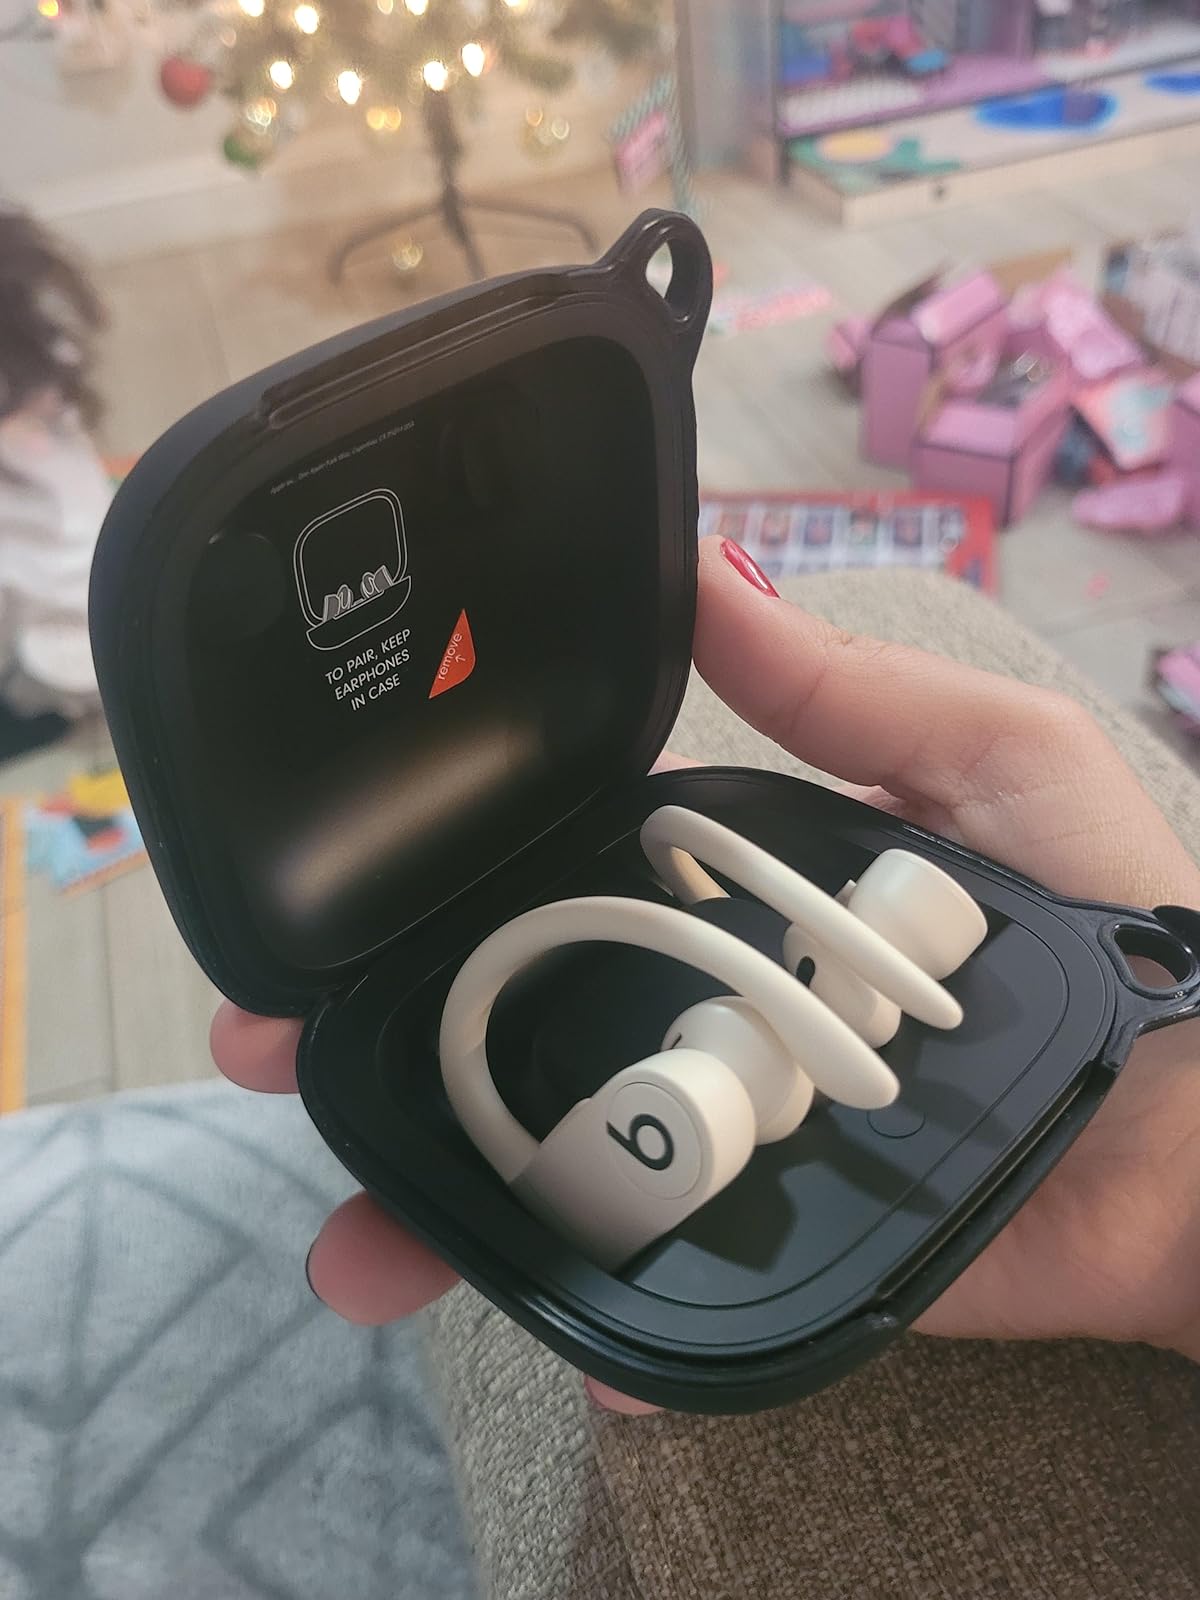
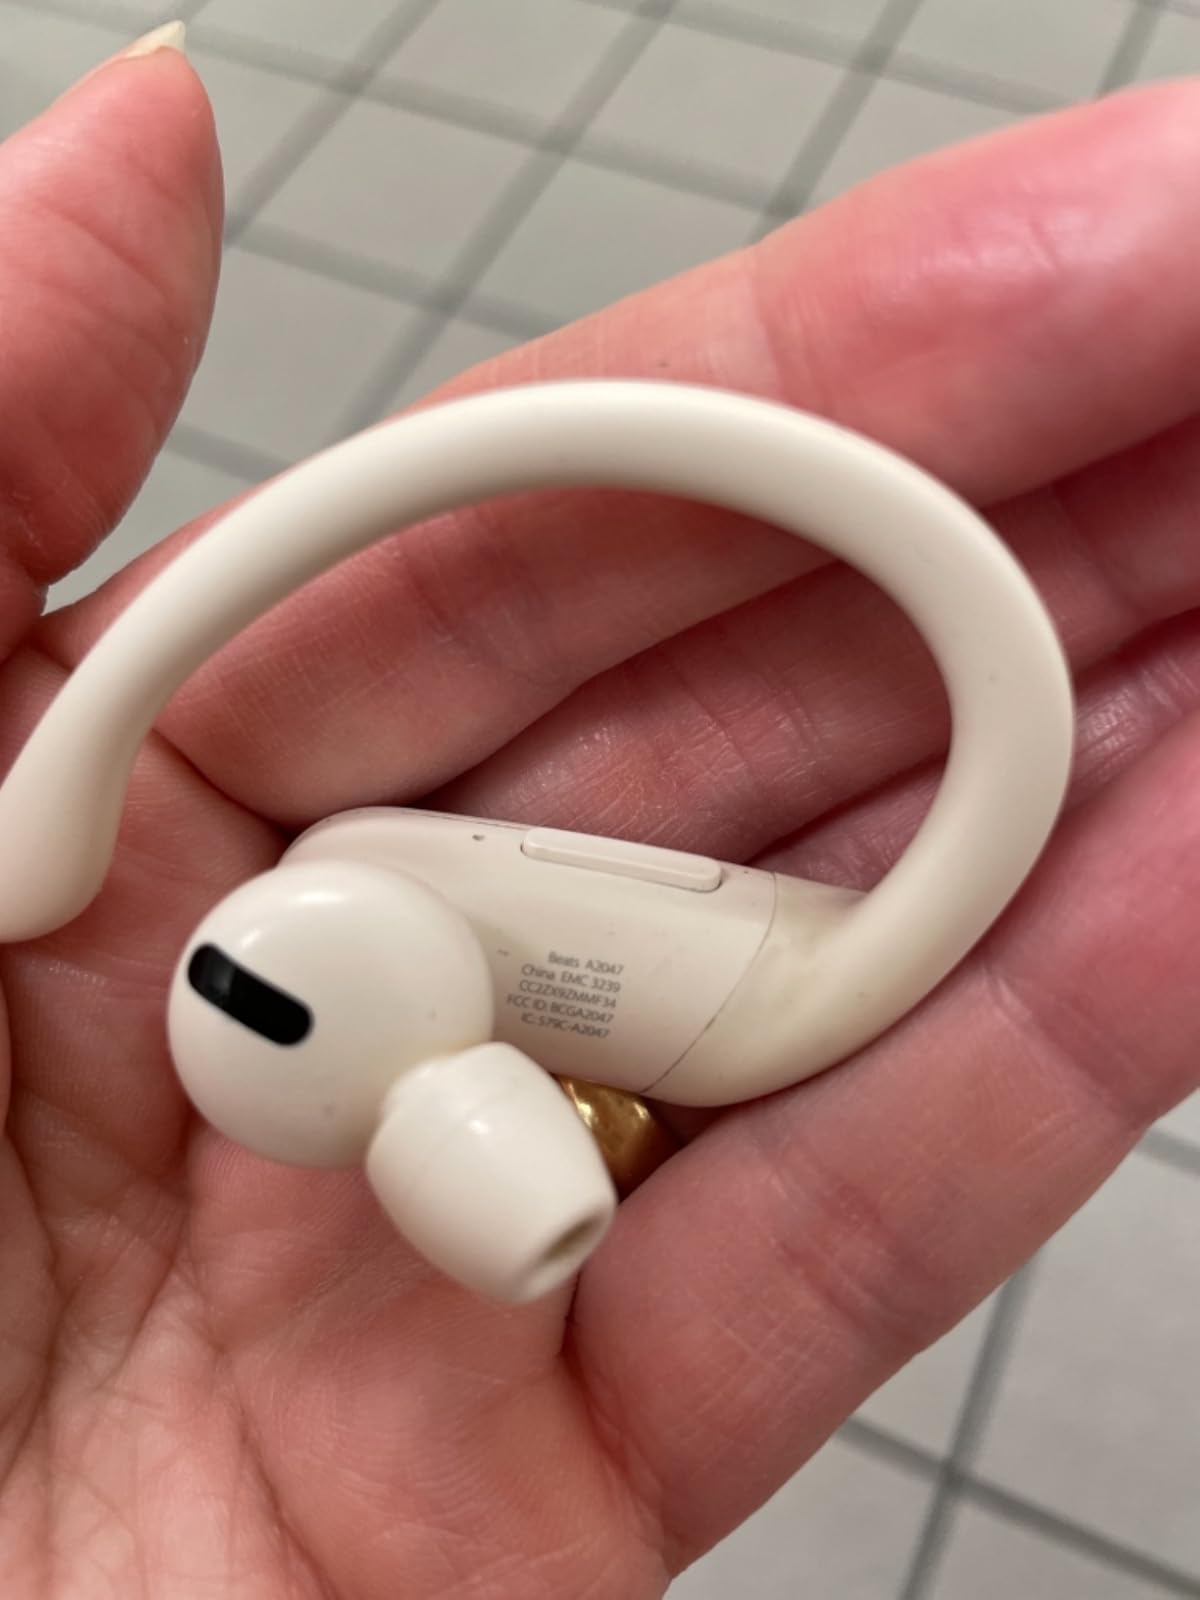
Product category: earbuds
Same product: yes